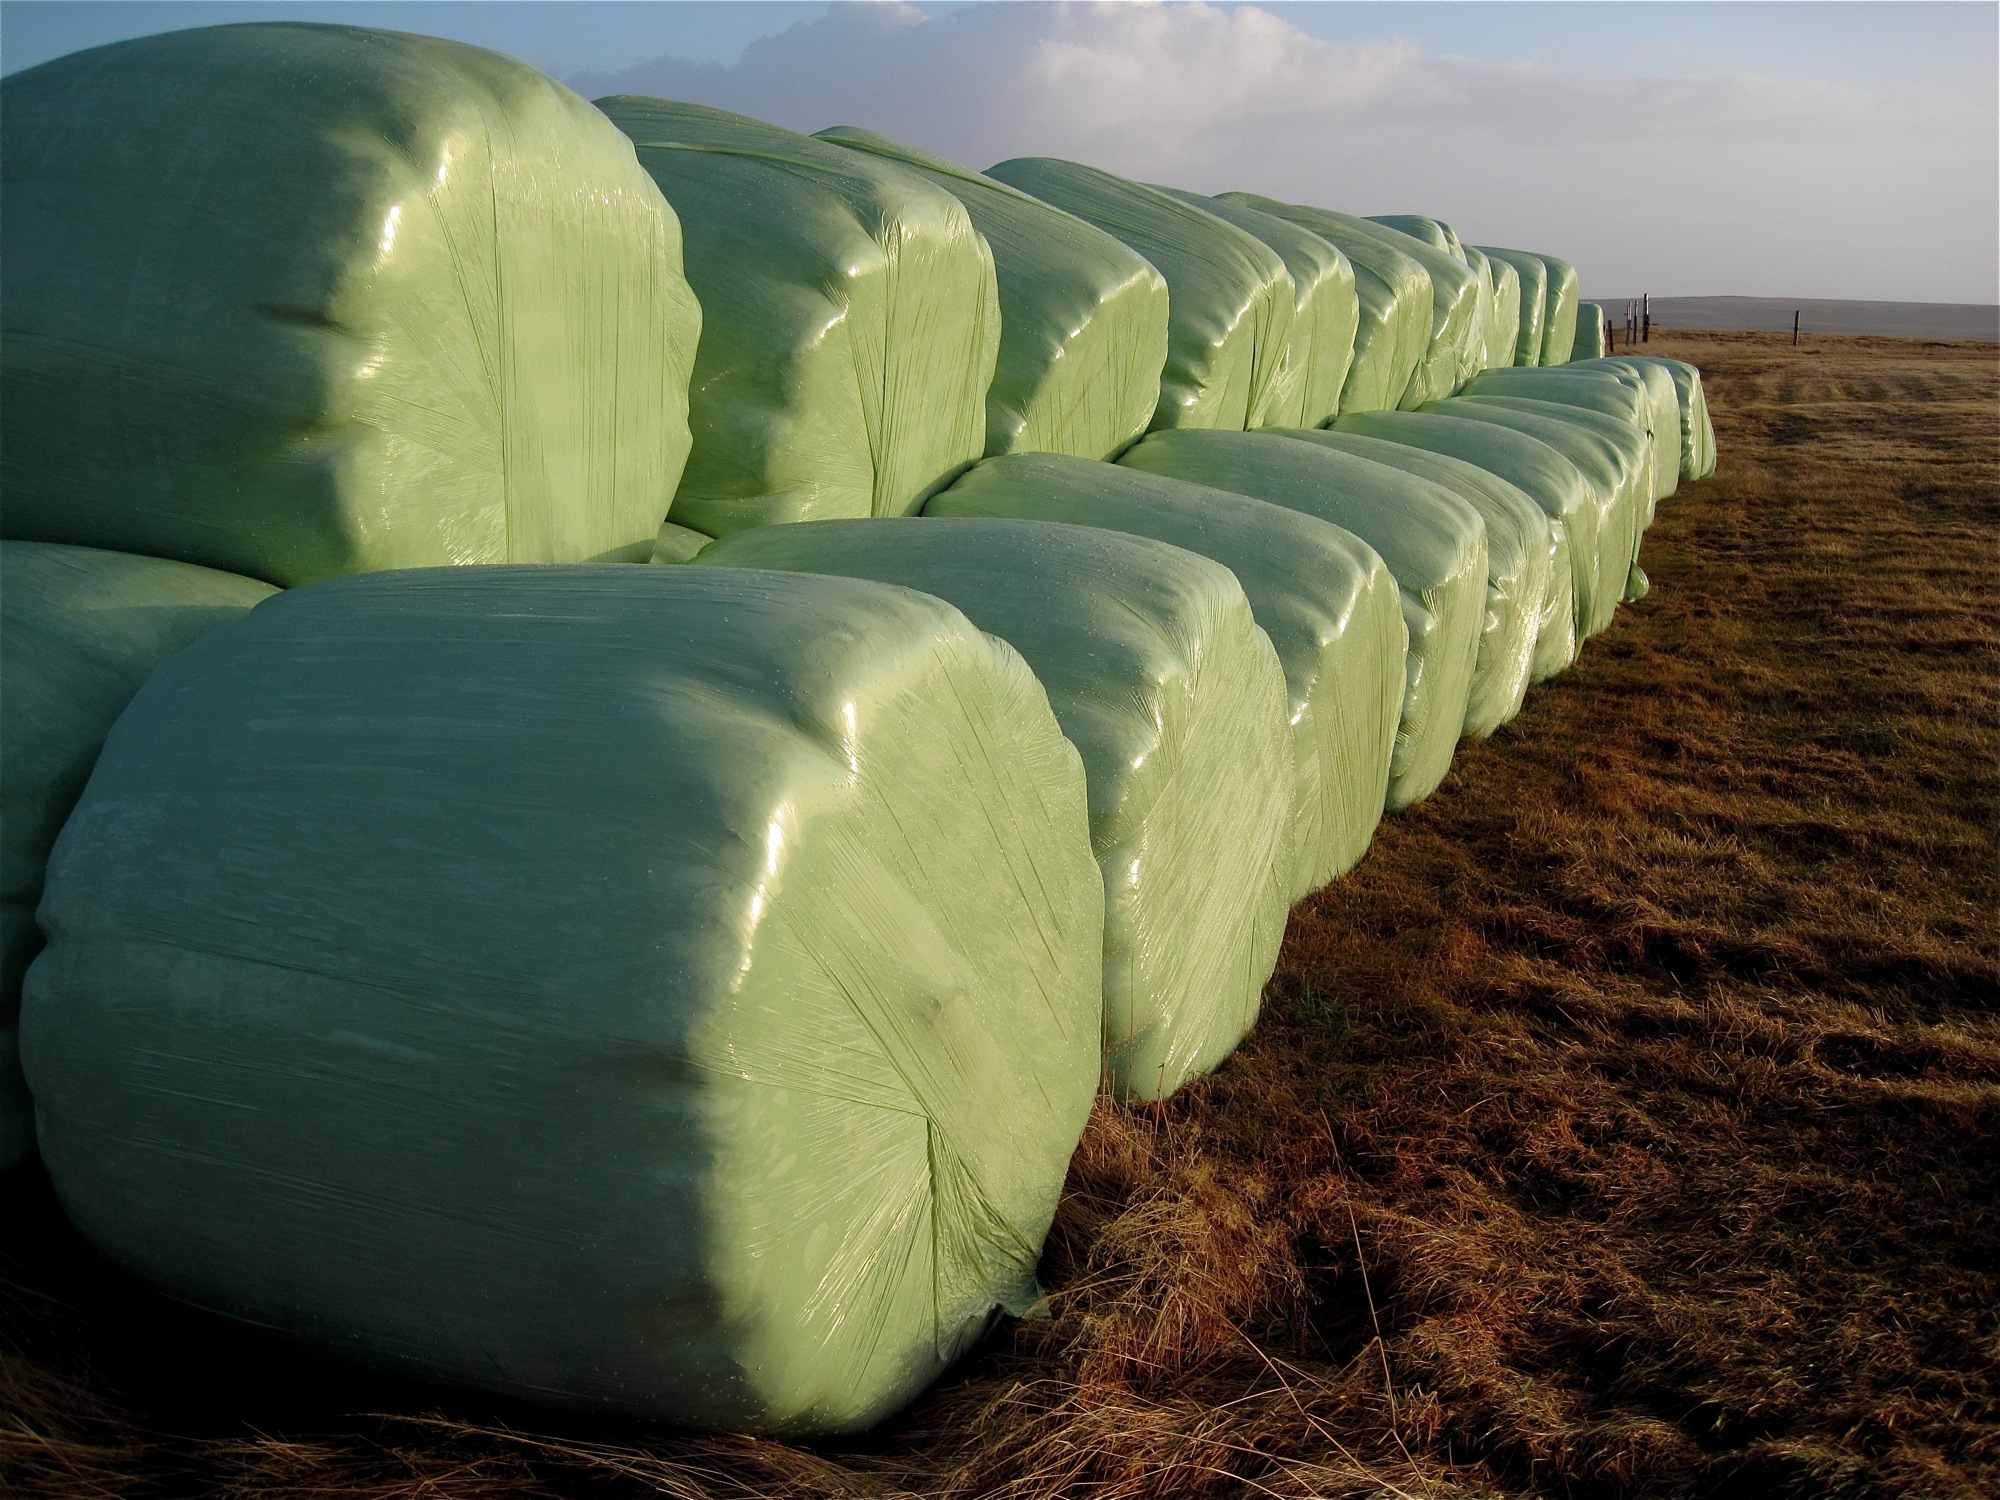
field, green, soil, iceland, skinnhufa